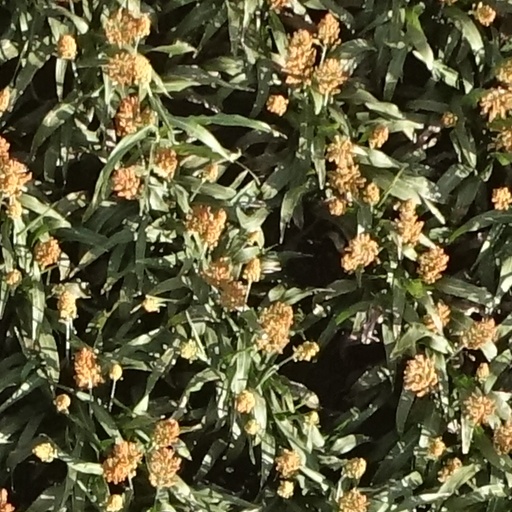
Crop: sorghum